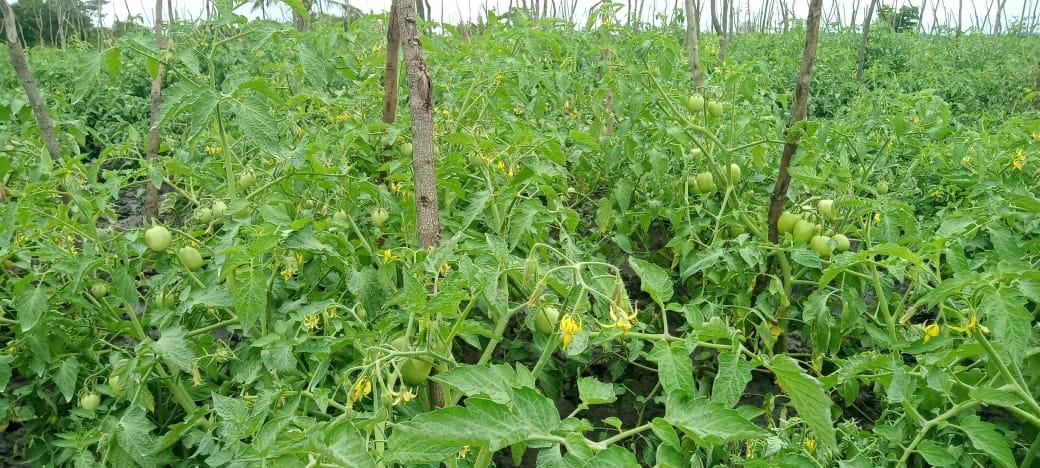
Shamba kubwa la nyanya limepandwa kwa safu ndefu ndani ya shamba, likionyesha matunda mabichi yaliyoiva na yanayoning'inia,  huku yakisubiriwa yaive na kupelekwa kiwandani kwa ajili ya uchakataji.